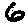
Label: 6